Eddie Pepitone

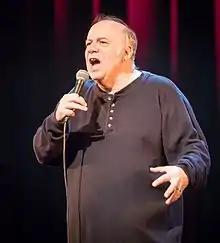
Pepitone in 2017, at the Crap Comedy Festival in Oslo, Norway

Pepitone started doing stand-up comedy in 1978. He took a hiatus from performing stand up comedy and started doing improv comedy, performing with improv troupe Chicago City Limits. Described as a "cult favorite", Pepitone is a staple in the Los Angeles comedy scene. He is known for his regular appearances in the early days of the "WTF with Marc Maron" podcast and his sketch appearances on "Late Night with Conan O'Brien" and "Conan", often playing his recurring role as the "New York City Heckler" in the audience. He has had recurring roles on television programs such as "The Life & Times of Tim", "The Sarah Silverman Program" and "Nick Swardson's Pretend Time". His short mockumentary film "Runyon: Just Above Sunset", co-written by Karen Simmons and directed by Troy Conrad, won Best in Show (as well as Best Actor in a Mockumentary) at the L.A. Mockfest as well as Best Comedy Short at the Burbank Film Festival in 2011. Pepitone often pokes fun at corporatocracy and has been nicknamed the Bitter Buddha.